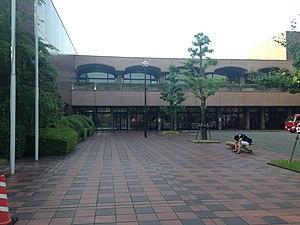
Leonor Fini, pseudonyme d’Eleonor Fini, née à Buenos Aires le 30 août 1908 et morte à Paris le 18 janvier 1996, est une artiste peintre surréaliste, graveuse, lithographe, décoratrice de théâtre et écrivaine française d'origine italienne.